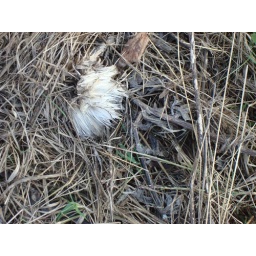
cut grass &amp;amp; flowers with new growth underneath